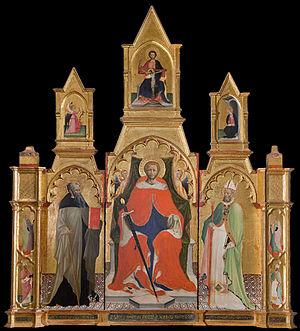
Battista di Biagio Sanguigni, est un peintre et un miniaturiste italien du gothique international pendant la pré-Renaissance, qui a été actif à Florence. Il est identifié au maître anonyme appelé Maître de 1419.